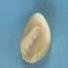
Maize quality: Good